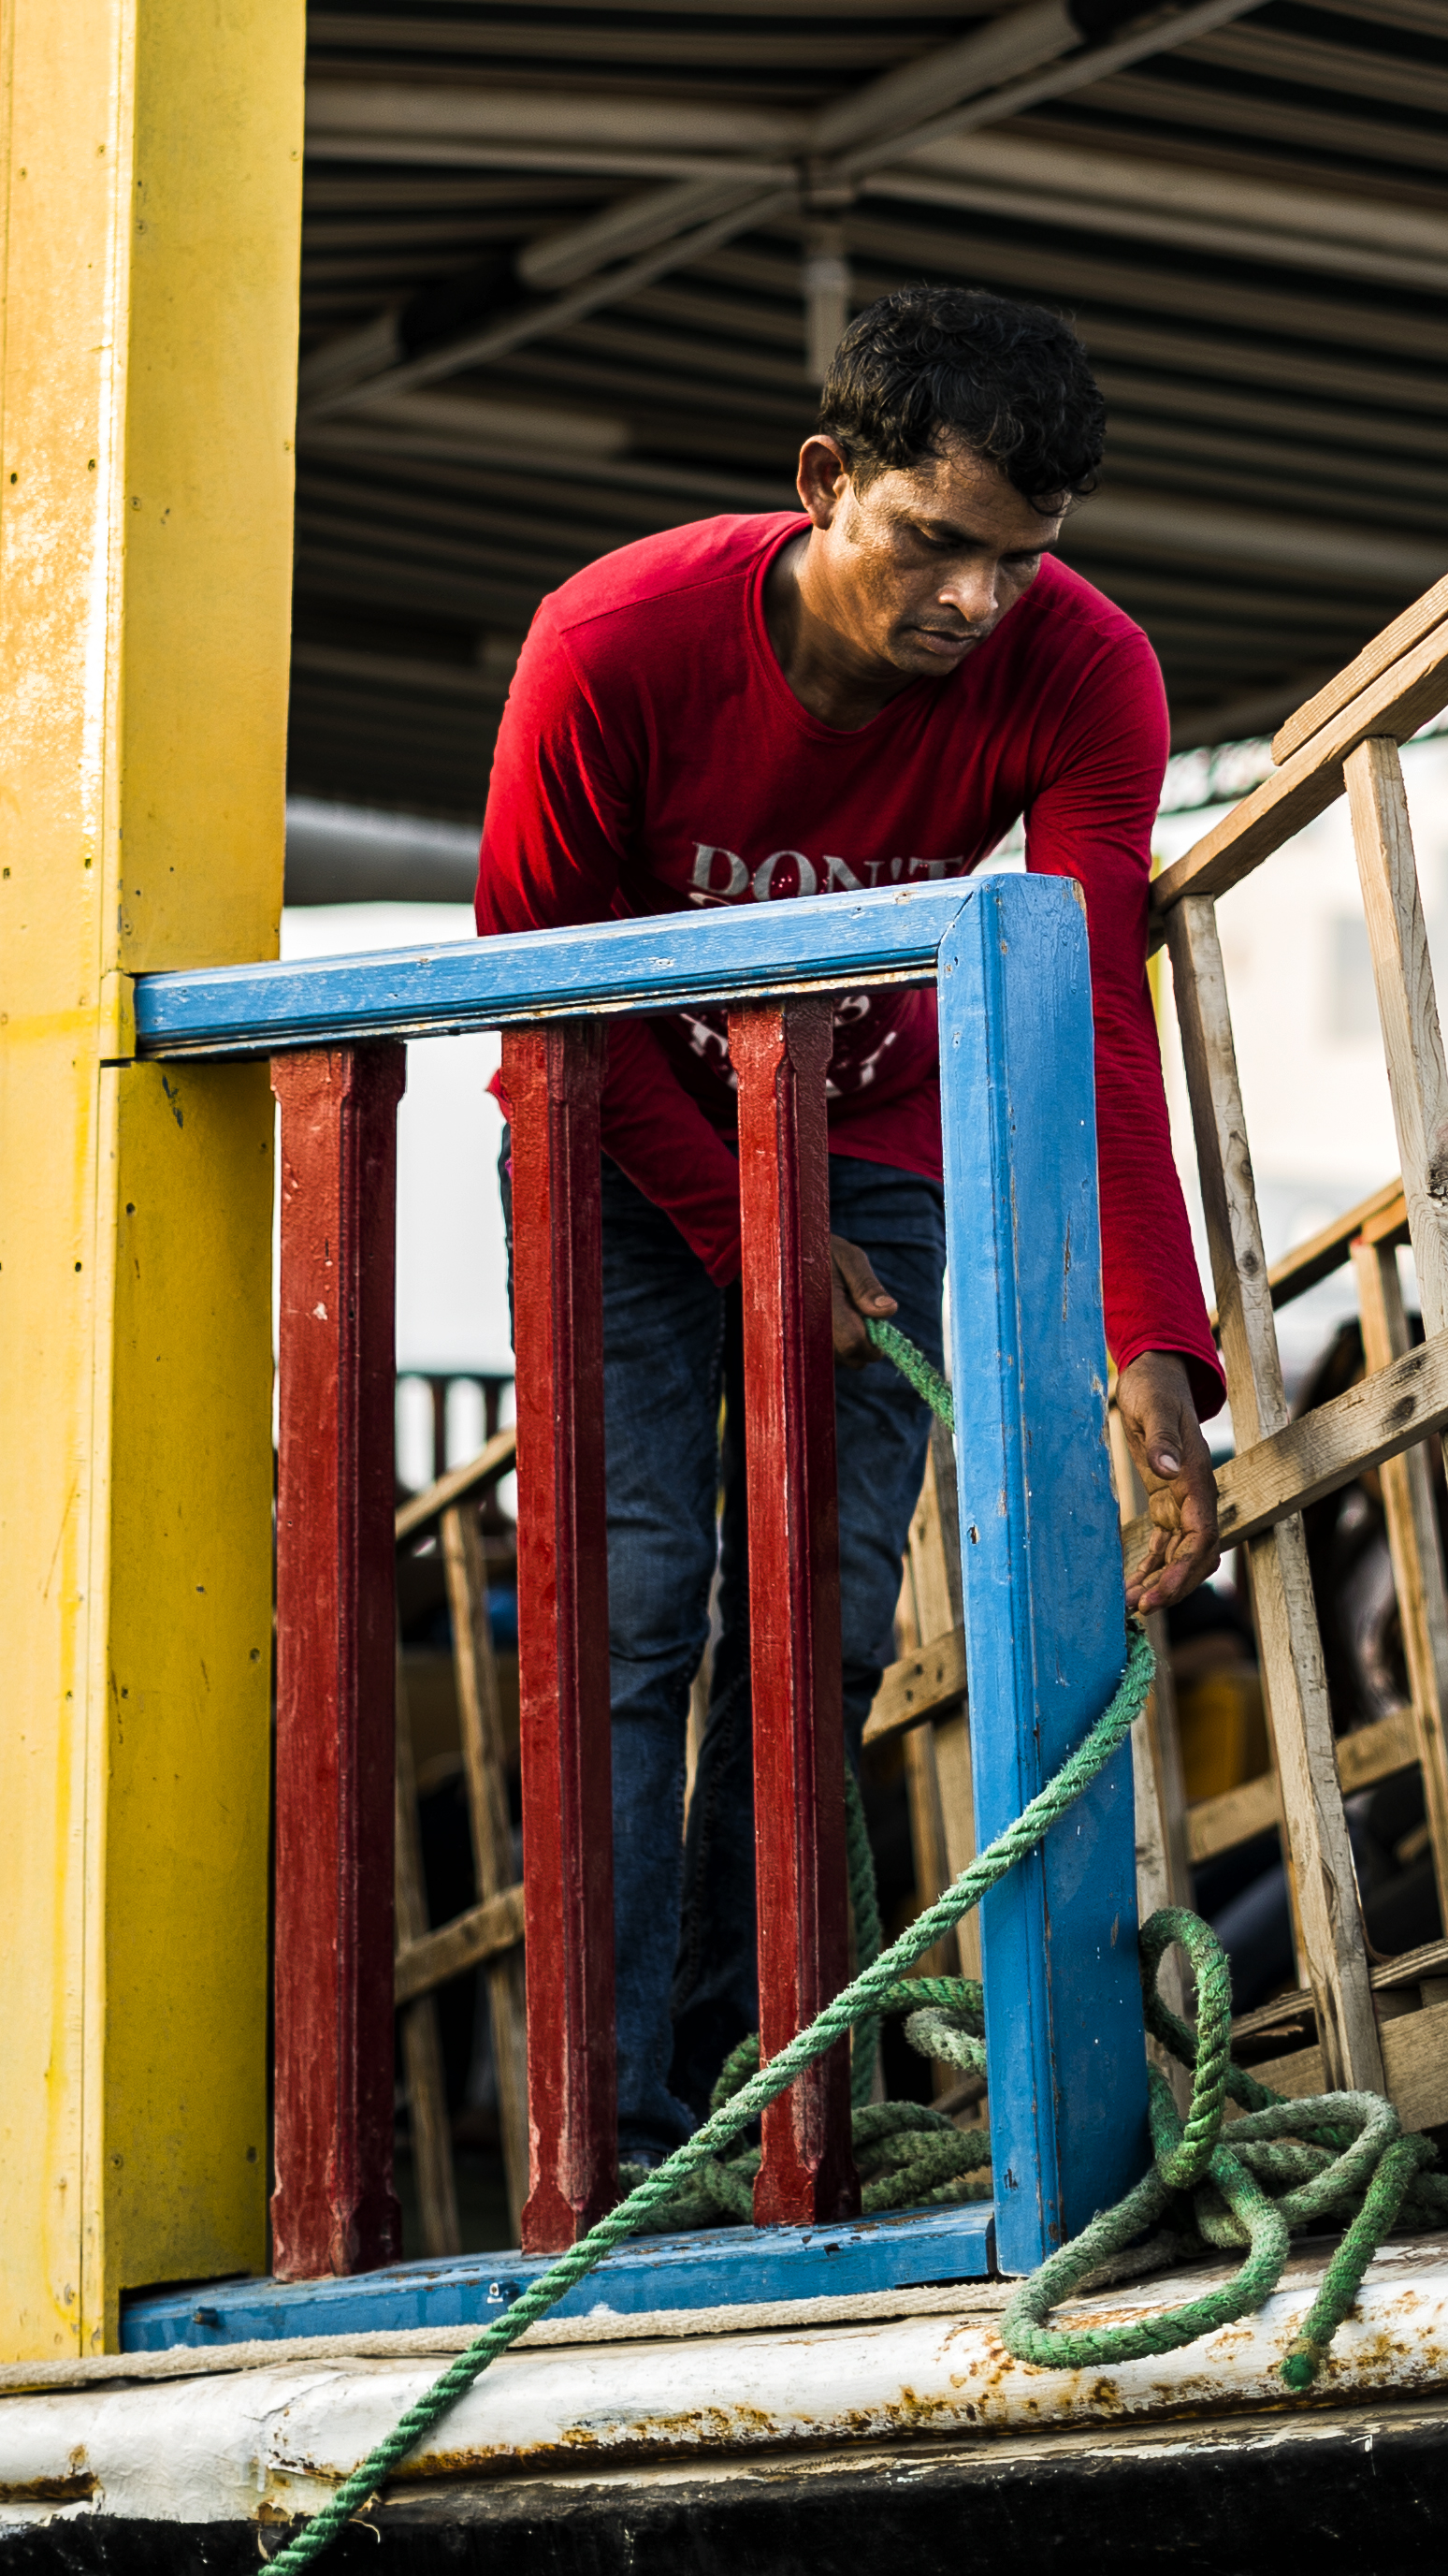
red, blue, window